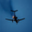
Label: airplane